PZL-106 Kruk

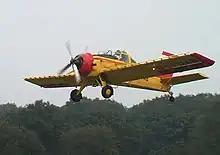
PZL-106A in flight

The first prototype was powered by an imported 298 kW (400 hp) Lycoming IO-720 flat-eight-cylinder engine and had a T-tail with wings of wooden construction. There were several prototypes built, and the plane was finally fitted with a 441 kW (600 hp) PZL-3S radial engine, a conventional tail and metal wings. The prototype with the final engine first flew on 25 October, 1974.